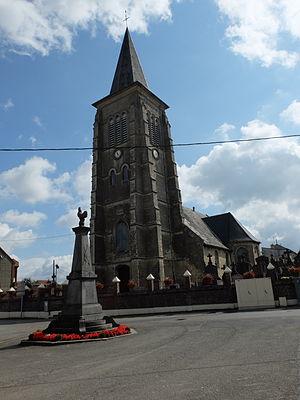
Vue de la place de l'église de Paillencourt avec l'église Saint-Martin et le monument aux morts.
Paillencourt est une commune française, située dans le département du Nord en région Hauts-de-France.